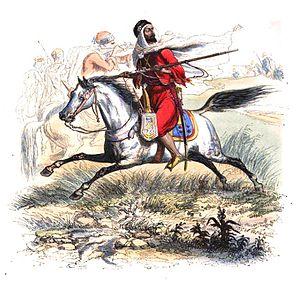
Régiments envoyés en Afrique de 1830 à 1843 - Cavaliers rouges d'Abd el Kader
Abdelkader ibn Muhieddine, aussi connu comme l'Émir Abdelkader, ou Abdelkader El Djezairi, né le 6 septembre 1808 à El Guettana, dans la Régence d'Alger, et mort le 26 mai 1883 à Damas, alors dans l'Empire ottoman et dans l'actuelle Syrie, est un émir, chef religieux et militaire algérien, qui mène une lutte contre la conquête de l'Algérie par la France au milieu du XIXᵉ siècle.
Cette page recense les régiments de l'armée d'Afrique ayant participé à la conquête de l'Algérie par la France de 1830 à 1843.
El-Harrach est une localité dans la banlieue d'Alger en Algérie. Simple lieu-dit sur la route d'Alger jusqu'au milieu du XIXᵉ siècle, cette localité devient la 12ᵉ ville d'Algérie au début des années 1950, avant d'être absorbée par la ville d'Alger à laquelle elle est rattachée administrativement en 1959 en tant qu'arrondissement. Le territoire historique d'El-Harrach est aujourd'hui partagé entre plusieurs communes de la wilaya d'Alger et certains de ses faubourgs constituent encore certains des quartiers les plus populaires et populeux de la capitale algérienne.